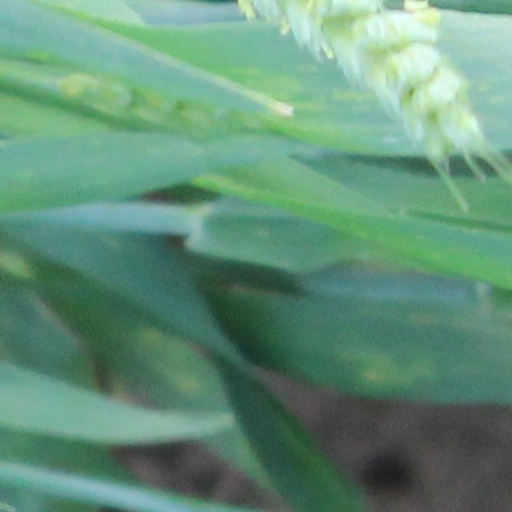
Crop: wheat